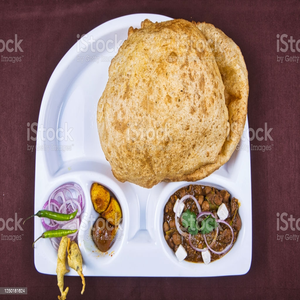
Dish: cholebhature